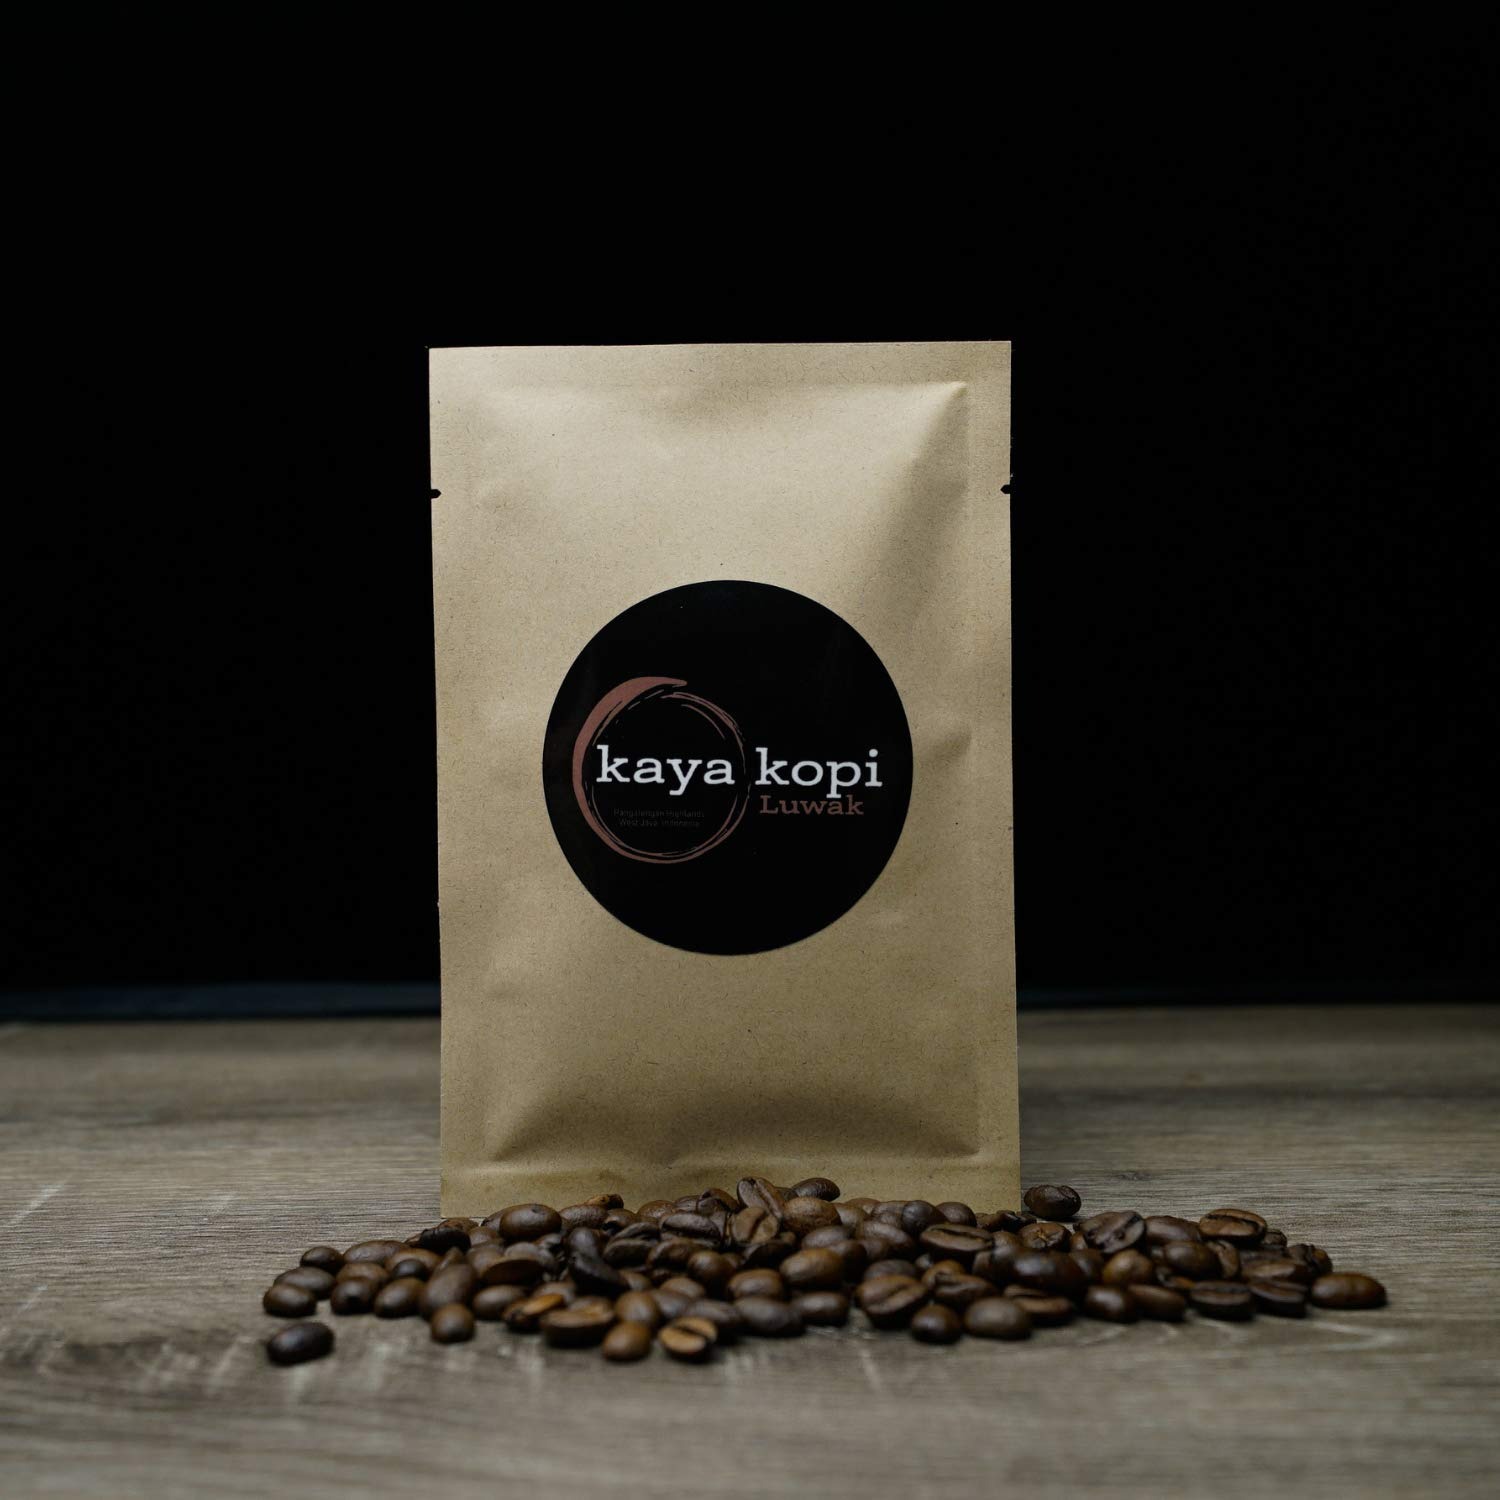
Item Name: Premium Kopi Luwak From Indonesia Wild Palm Civets Arabica Coffee Beans (Kopi Luwak Medium Roast, 0.88 Ounce (Pack of 1))…
Bullet Point 1: To produce this coffee, coffee berries are eaten by the Luwak cat. In the stomach of these animals, the berries come in contact with proteolytic enzymes, which change the composition of the coffee berries. After the Luwak excretes the beans, the farmers from Kaya Kopi collect them. Then, the outer layer of each bean is removed, and the beans are carefully clean, sun-dried and roasted. By the time you receive your Luwak coffee, it is 100% clean and safe to consume.
Bullet Point 2: Noticeably not bitter, Kaya Kopi Luwak is intensely aromatic with a complex flavor profile that is smooth, earthy and sweet with a hint of chocolate. It is a taste no coffee fan should miss. There is no need for sugar or other ingredients to cover the natural bitterness of coffee.
Bullet Point 3: Kaya Kopi Luwak starts it life at 4,000 feet (1,200 M) above sea level in the heart of the Pangalengan Highlands of West Java, Indonesia.
Bullet Point 4: Kopi Luwak coffee is the ideal drink for visits from special guests, to relax, or just to enjoy the perfect taste of the best coffee available.
Bullet Point 5: Please note: 100% of the coffee from Kaya Kopi comes from free-range wild Luwaks living a healthy life. We don't think any animal should be harmed because of us! Further, Kopi Luwak from wild civets tastes much better than from caged animals. This is because the free-living Luwaks eat only the ripest berries and also have a proper diet and therefore the right enzymes in their stomach to improve the coffee taste.
Product Description: About Kopi Luwak: To produce Kopi Luwak, coffee berries are eaten by wild Luwak cat. In the stomach of these animals, the berries encounter proteolytic enzymes, which react with the coffee bean to remove acidity and change the flavor profile. After the Luwak excretes the beans, the farmers from Kaya Kopi collect them. Then, the outer layer of each bean is removed, and the beans are carefully clean, sun-dried and roasted. By the time you receive your Luwak coffee, it is 100% clean and safe to consume. Noticeably not bitter, Kaya Kopi Luwak is intensely aromatic with a complex flavor profile that is smooth, earthy and sweet with a hint of chocolate. It is a taste no coffee fan should miss. There is no need for sugar or other ingredients to cover the natural bitterness of coffee. Kaya Kopi Luwak starts its life at 4,000 feet (1,200 M) above sea level in the heart of the Pangalengan Highlands of West Java, Indonesia. Kopi Luwak coffee is the ideal drink for visits from special guests, to relax, or just to enjoy the perfect taste of the best coffee available. Please note: 100% of the coffee from Kaya Kopi comes from free-range wild Luwaks living a healthy life. We don't think any animal should be harmed because of us! Further, Kopi Luwak from wild civets tastes much better than from caged animals. This is because the free-living Luwaks eat only the ripest berries and also have a proper diet which maintains the right enzymes in their stomach to improve the coffee taste.
Value: 0.88
Unit: Ounce

Price: 19